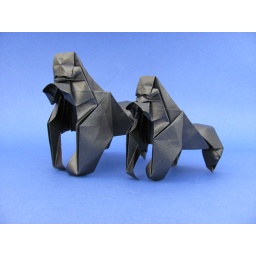
Gorilla designed by Herman van Goubergen. Folded by me from metallic black paper 120 gsm,size 40*40 cm and 30*30 cm.